Health and environmental effects of transport

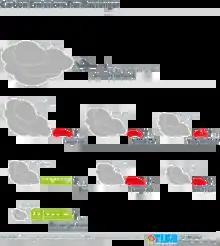
Carbon emissions per passenger in the European Union

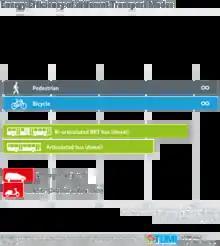

The following table compares the emissions of the different transport means for passenger transport in Europe: